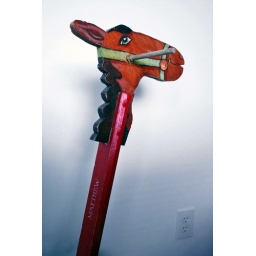
Matthew's 1983 wooden horse made by his grandfather, Euston, and painted by his Uncle Bruce